The White Stripes

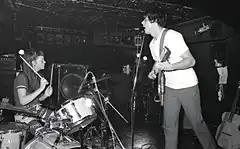
The White Stripes at Club Shinjuku Jam, Tokyo in 2000, where they played to an audience of 10–20 people in their first Japanese tour.

Jack and Meg divorced in March 2000. The White Stripes were scheduled to perform at a local music lounge soon after they separated. Jack assumed the band was over and asked Buick and nephew Ben Blackwell to perform with him in the slot that had been booked for the White Stripes. However, the day they were supposed to perform, Meg convinced Jack that the White Stripes should continue and the band reunited. The White Stripes' second album, "De Stijl" (Dutch for "The Style"), was released on the Sympathy for the Record Industry label on June 20, 2000. The songs were recorded on an 8-track analog tape in Jack's living room, "De Stijl" displays the simplicity of the band's blues and "scuzzy garage rock" fusion prior to their breakthrough success.